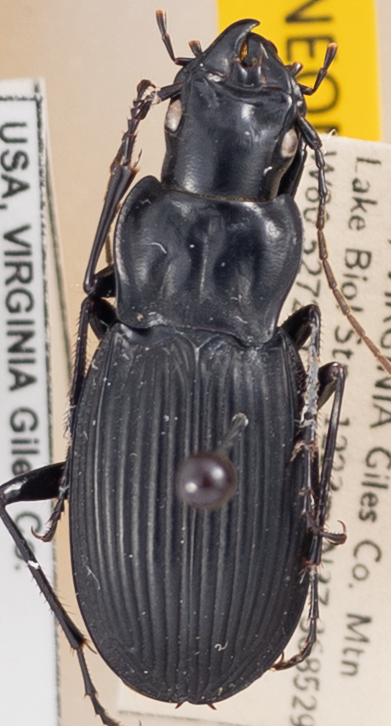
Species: Dicaelus teter
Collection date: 2022-06-28
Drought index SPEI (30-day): -0.616
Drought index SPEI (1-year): -0.922
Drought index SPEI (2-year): -0.46